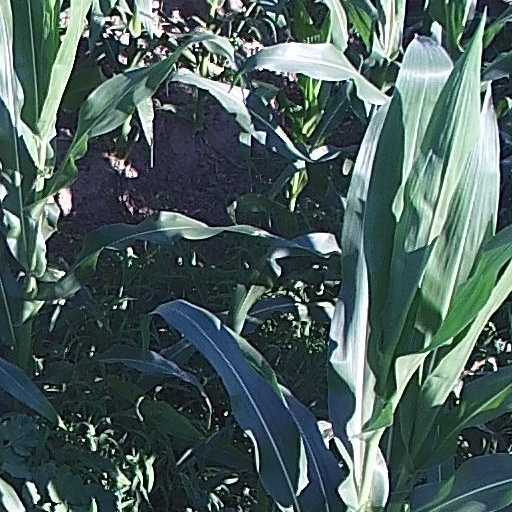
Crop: maize; corn